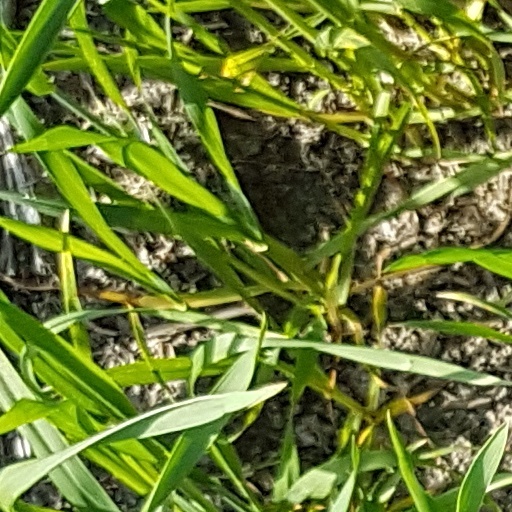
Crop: wheat